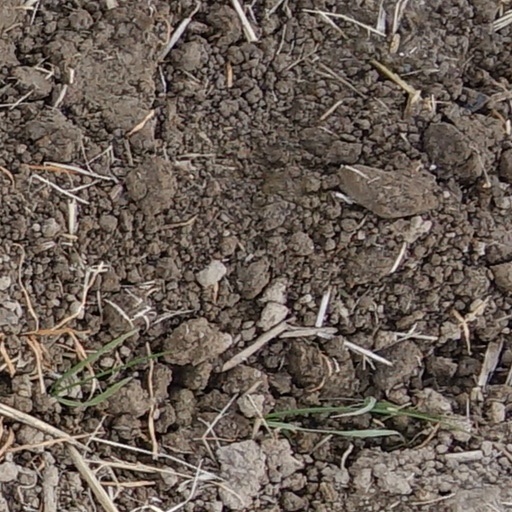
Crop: wheat